Herb Williams

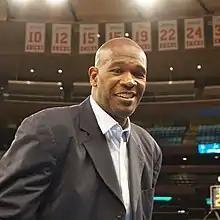

Herbert Levene Williams (born February 16, 1958) is an American former professional basketball player in the National Basketball Association (NBA) for eighteen seasons from 1981 to 1999. Williams served as the interim head coach and the assistant coach of the NBA's New York Knicks. He was last an assistant coach for the New York Liberty of the WNBA.